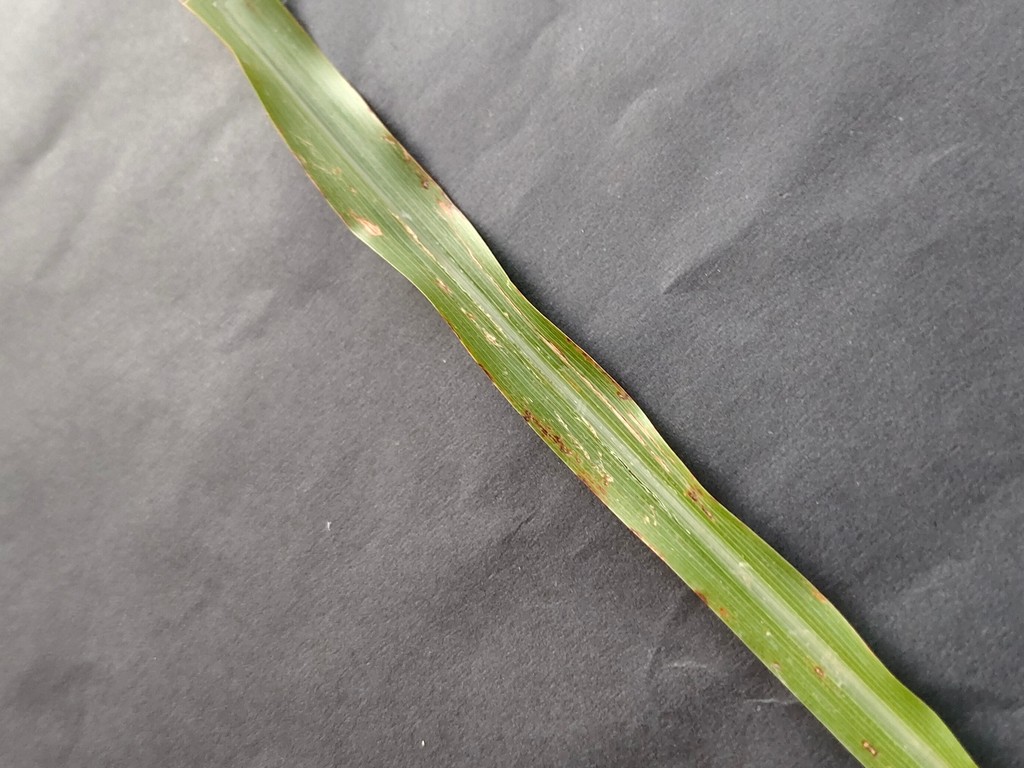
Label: Unhealthy